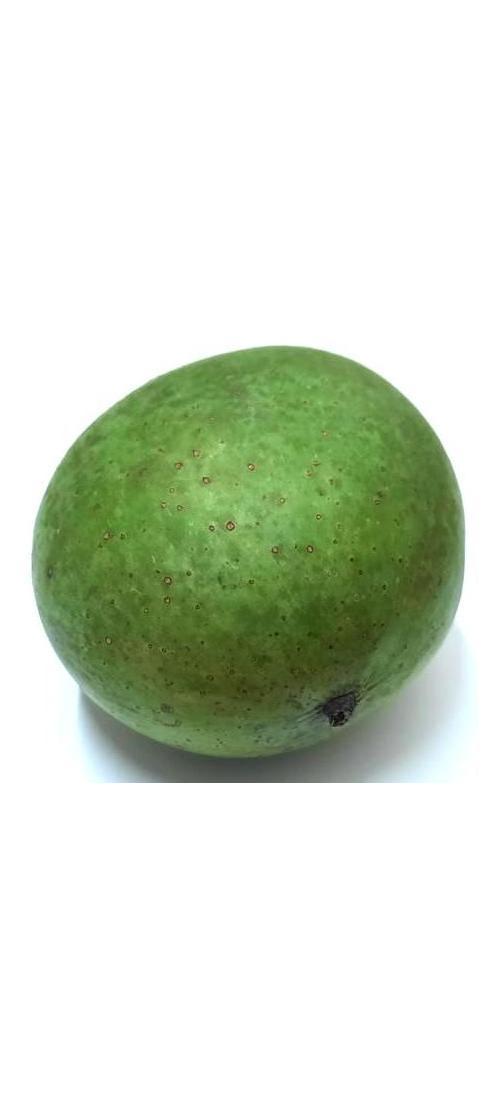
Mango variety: Ashshina Zhinuk